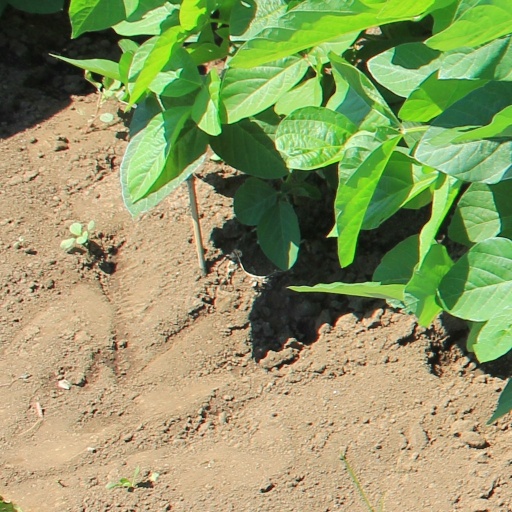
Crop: soybean